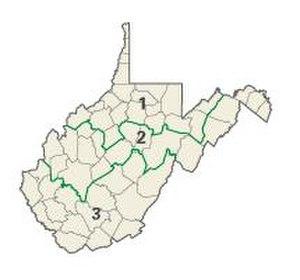
Le district congressionnel est une circonscription électorale pour la représentation au sein de la Chambre des représentants des États-Unis, chambre basse du Congrès des États-Unis. Ils sont actuellement au nombre de 435. Chaque État américain possède un certain nombre de districts, proportionnel à son poids démographique au sein des États-Unis, avec au moins un district par État, nombre revu à chaque recensement, les limites d'un district variant alors en fonction de l'évolution de sa population et du nombre de districts de l'État. Cette proportionnalité reflète qu'au Congrès américain, la Chambre des représentants représente les citoyens américains alors que le Sénat représente lui les États américains.